Art museum

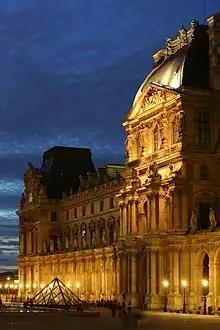
The Louvre in Paris, the most-visited art museum in the world in 2022.

An art museum or art gallery is a building or space for the display of art, usually from the museum's own collection. It might be in public or private ownership, be accessible to all, or have restrictions in place. Although primarily concerned with visual art, art museums are often used as a venue for other cultural exchanges and artistic activities, such as lectures, jewelry, performance arts, music concerts, or poetry readings. Art museums also frequently host themed temporary exhibitions, which often include items on loan from other collections.